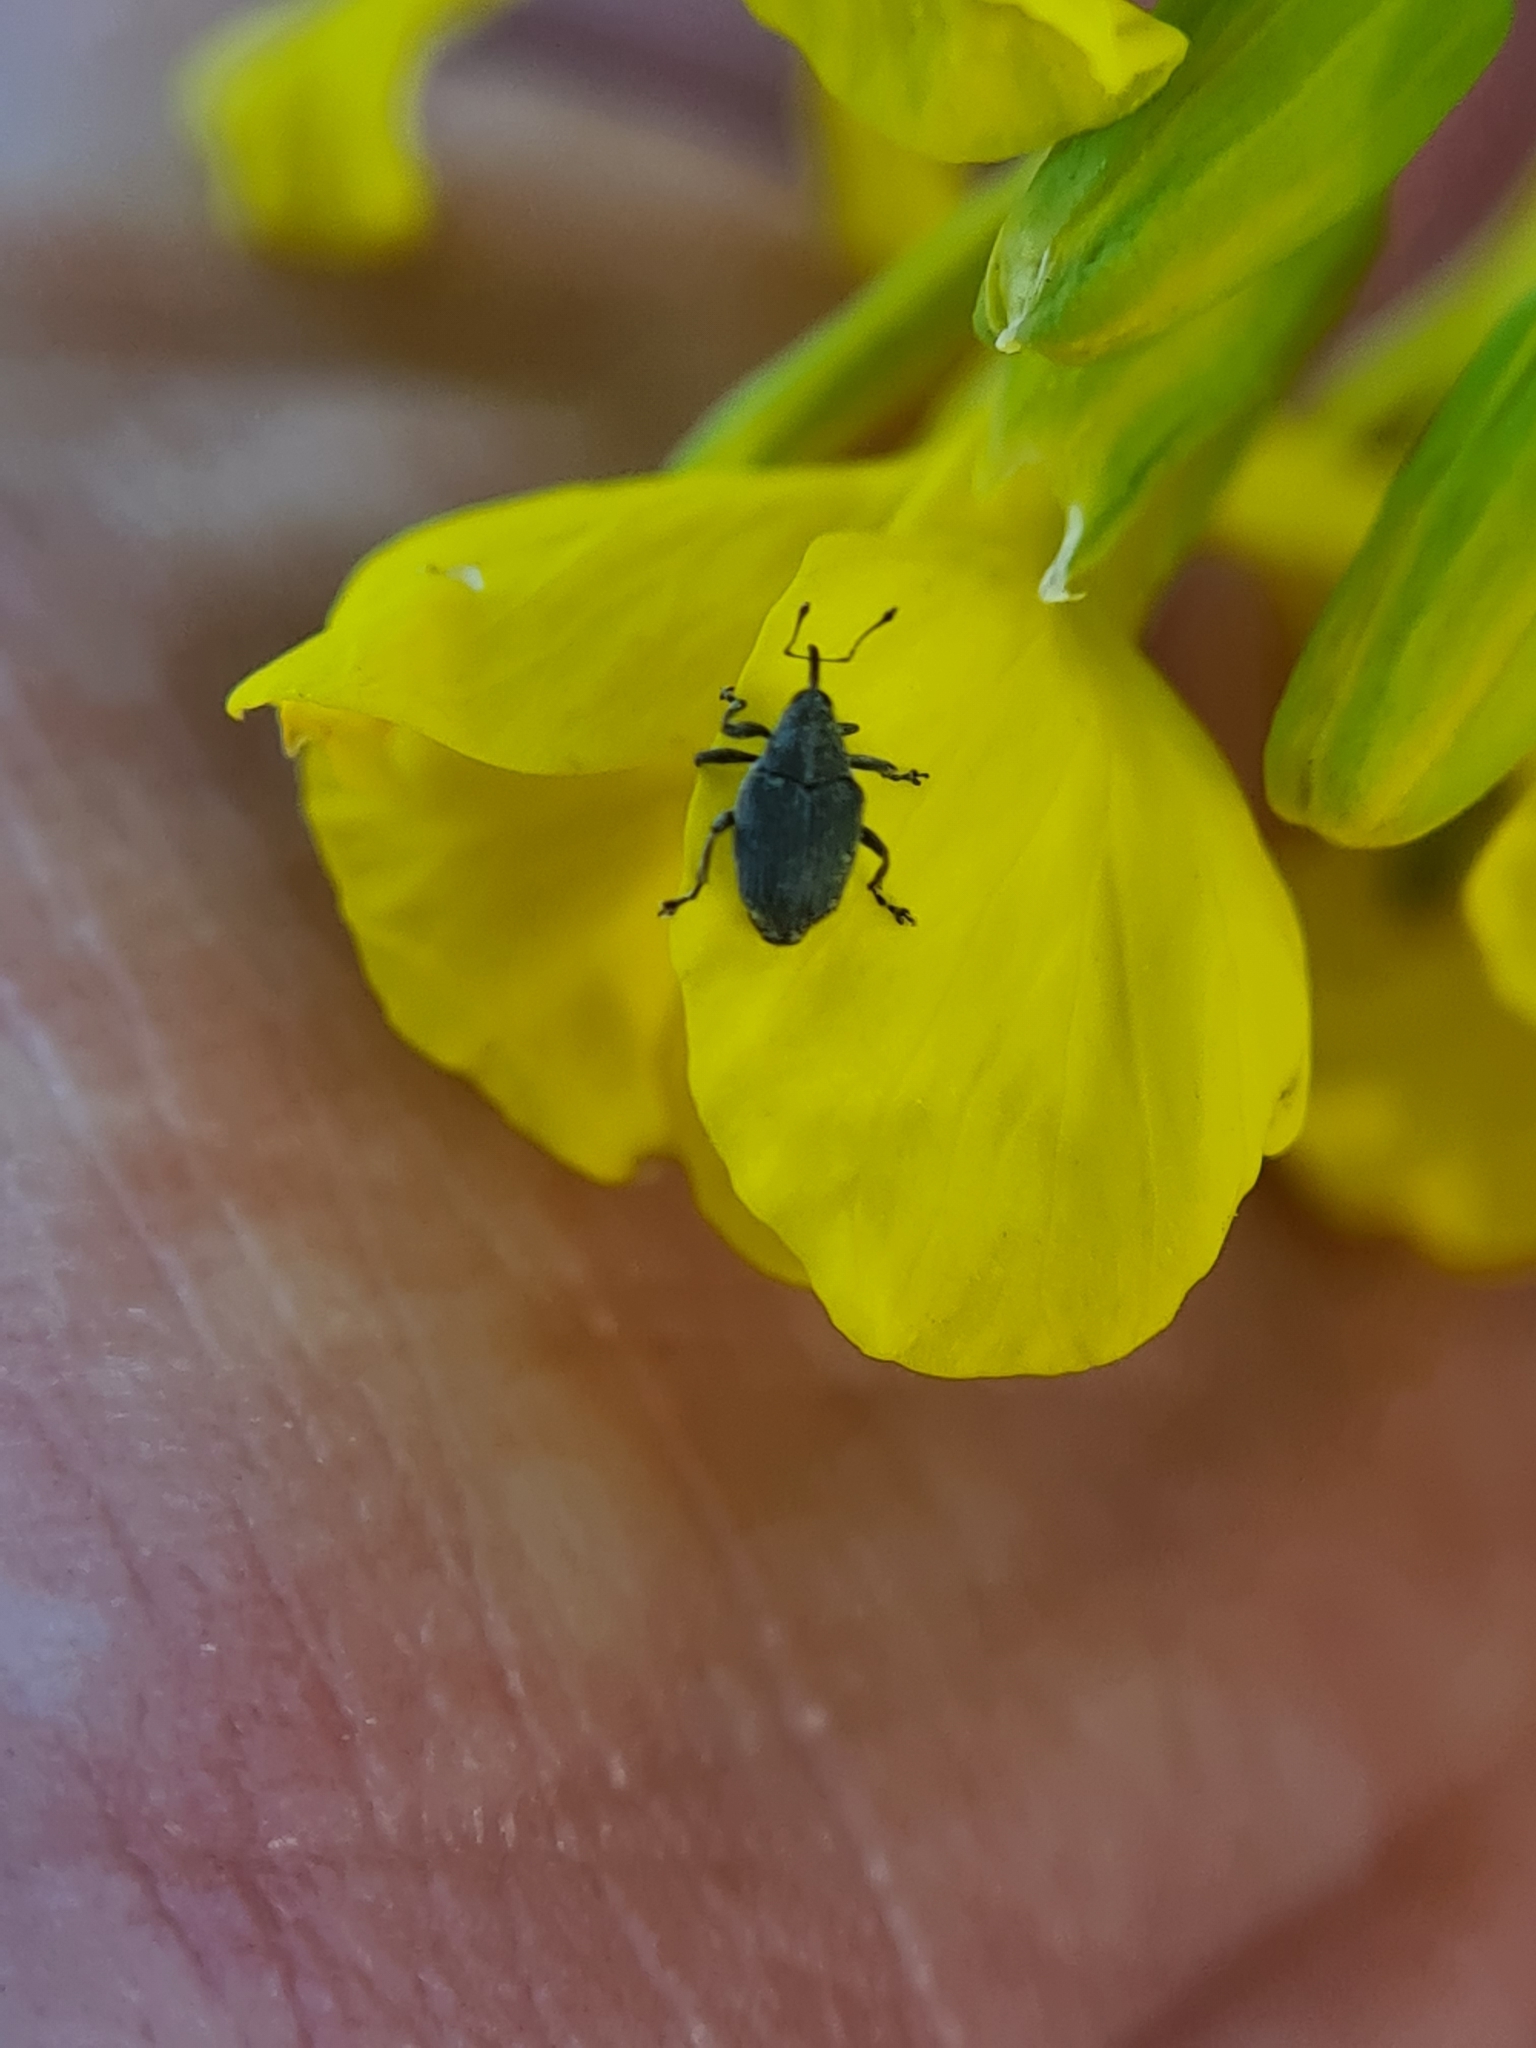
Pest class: Cabbage_seedpod_weevil